Clara Weekes

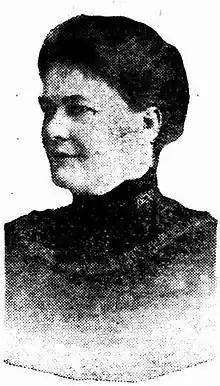
Clara Weekes in 1910

Clara Weekes (30 September 1852 – 12 April 1937) was an Australian schoolteacher, suffragist, labour leader, pacifist, and civil and women's rights activist.